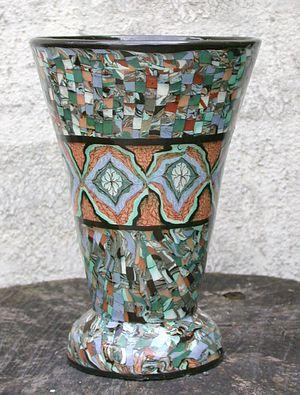
Vase Gerbino, Vallauris, France. Création Gerbino, sous la direction de Yvan Koenig.
L'appellation « poterie de Vallauris » regroupe la production céramique des ateliers et manufactures installés dans la région de Vallauris à partir de la fin du XIXᵉ siècle.
Jean Gerbino est un maître céramiste français né le 27 mars 1876 à Santo Stefano di Camastra dans la province de Messine en Sicile et mort le 6 décembre 1966. Son travail fait partie de l'appellation poterie de Vallauris qui regroupe la production céramique des ateliers et manufactures installés dans la région à partir de la fin du XIXᵉ siècle.